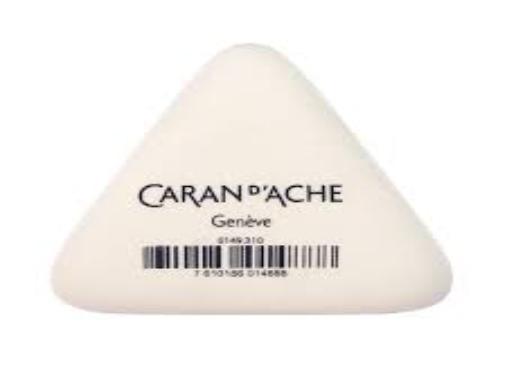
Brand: caran d'ache
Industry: Necessities